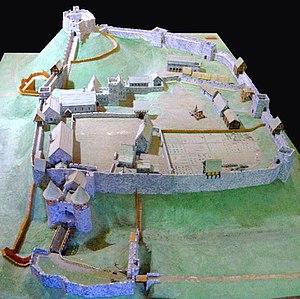
Le château de Carisbrooke est un château à motte castrale situé dans le village du même nom, près de Newport, sur l'île de Wight, en Angleterre. C'est à cet endroit que Charles Iᵉʳ fut emprisonné les mois précédant son procès.